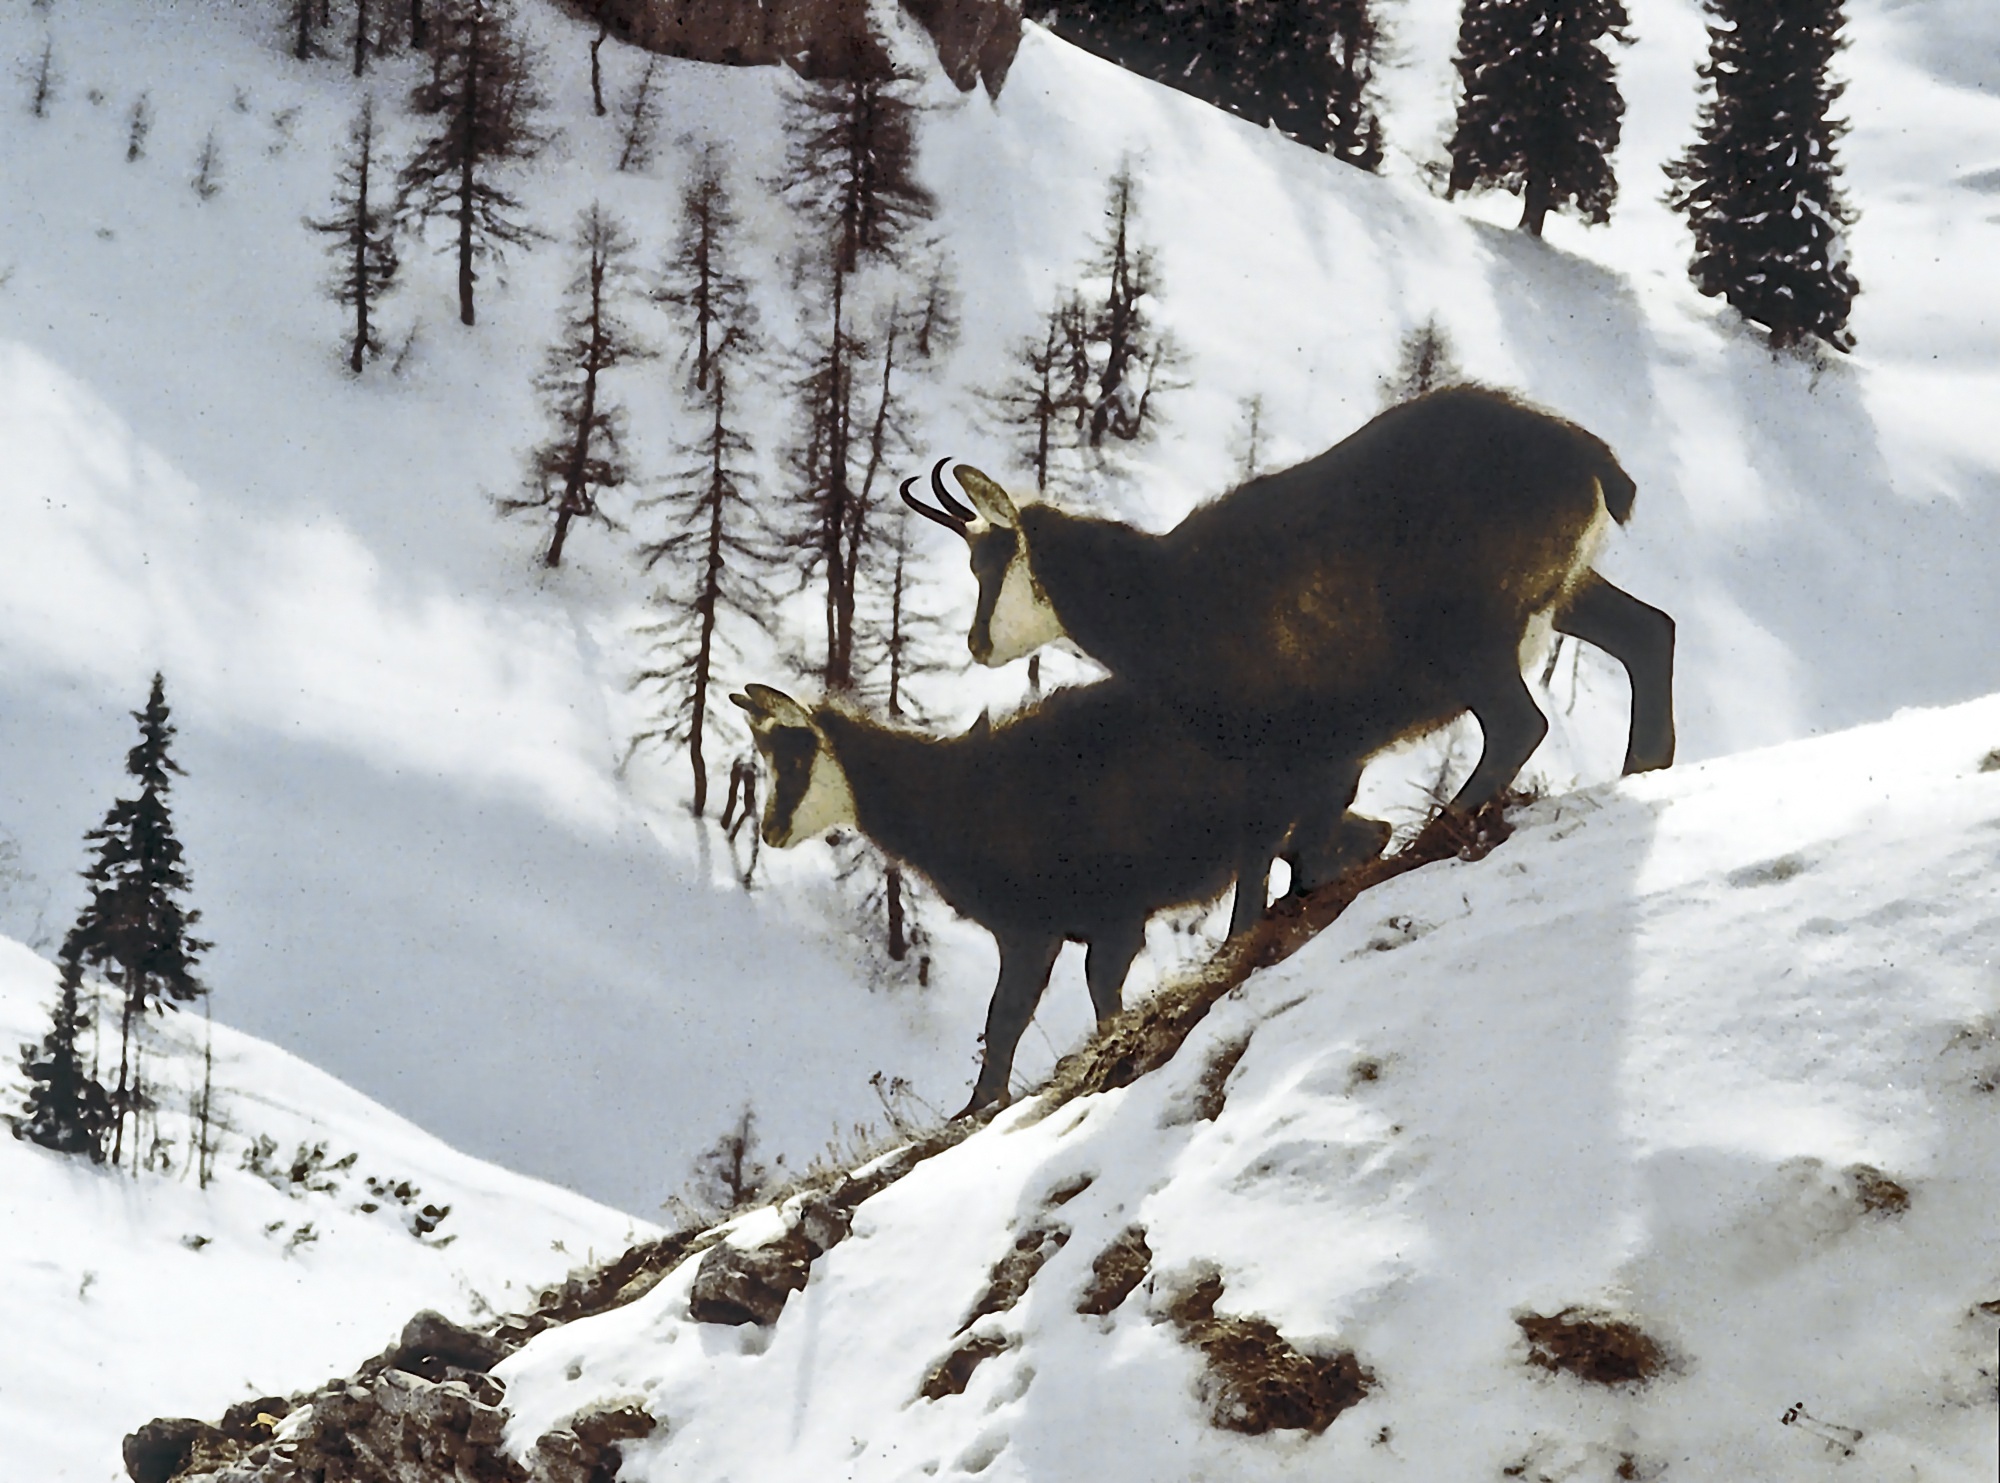
nature, snow, winter, deer, alpine, national park, mountains, animals, bavaria, berchtesgaden national park, upper bavaria, chamois, gams, alpine animals